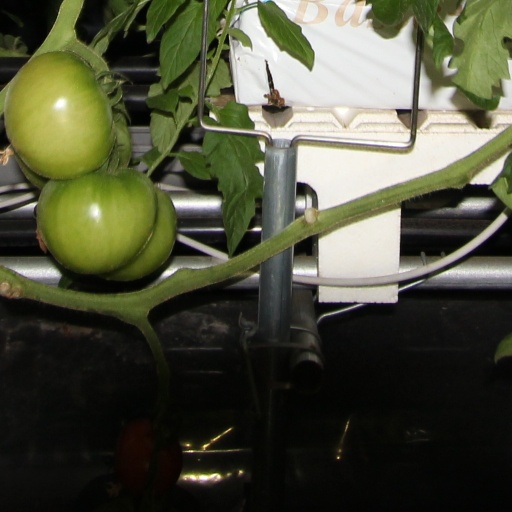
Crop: tomato